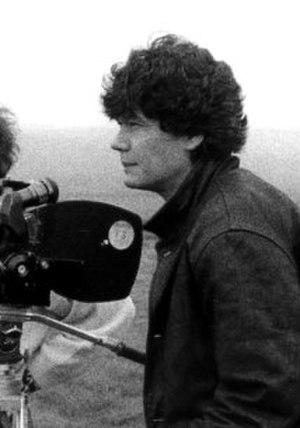
Né au Québec, Damian Pettigrew est un auteur, scénariste et réalisateur canadien installé en France depuis 1990, connu pour ses longs-métrages documentaires sur Balthus, Federico Fellini et Jean Giraud.